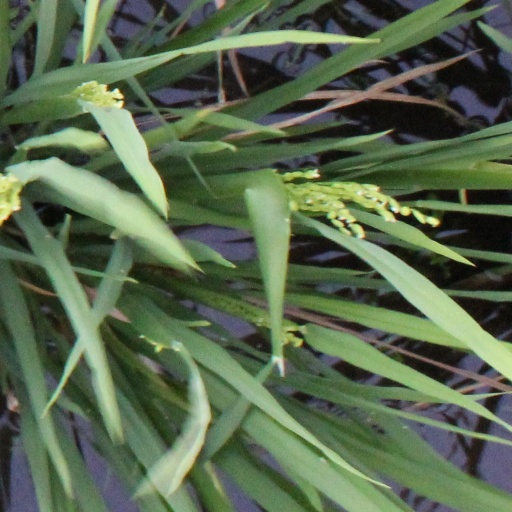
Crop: rice